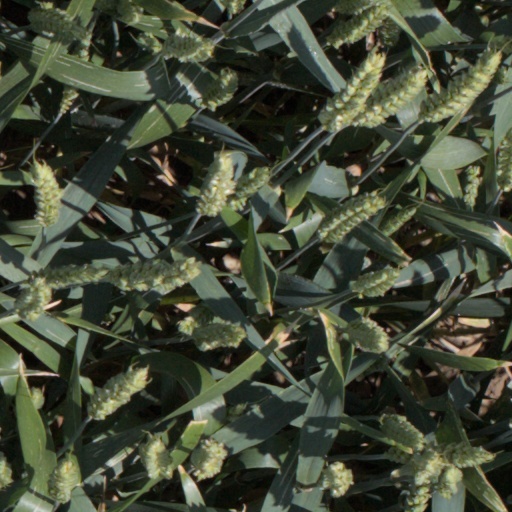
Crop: wheat